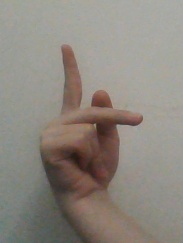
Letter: dha